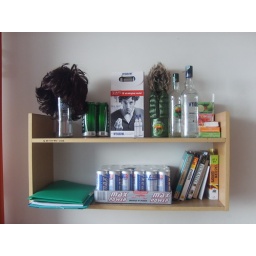
my book shelf above my bed